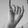
ASL letter: I